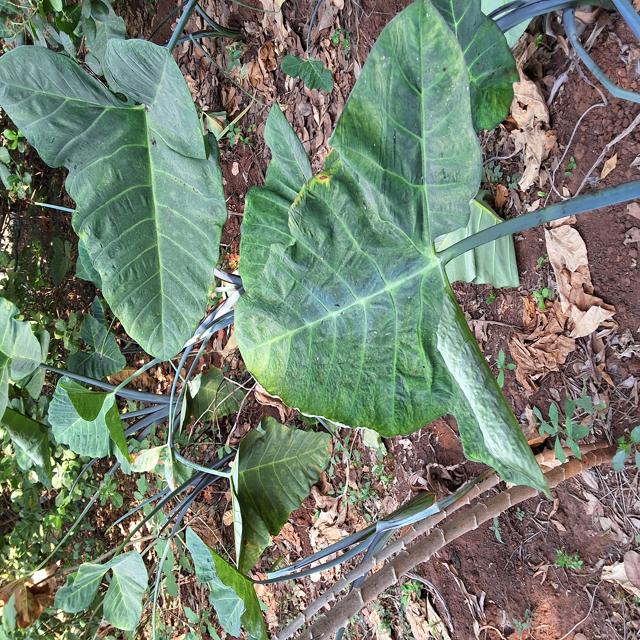
Label: Healthy